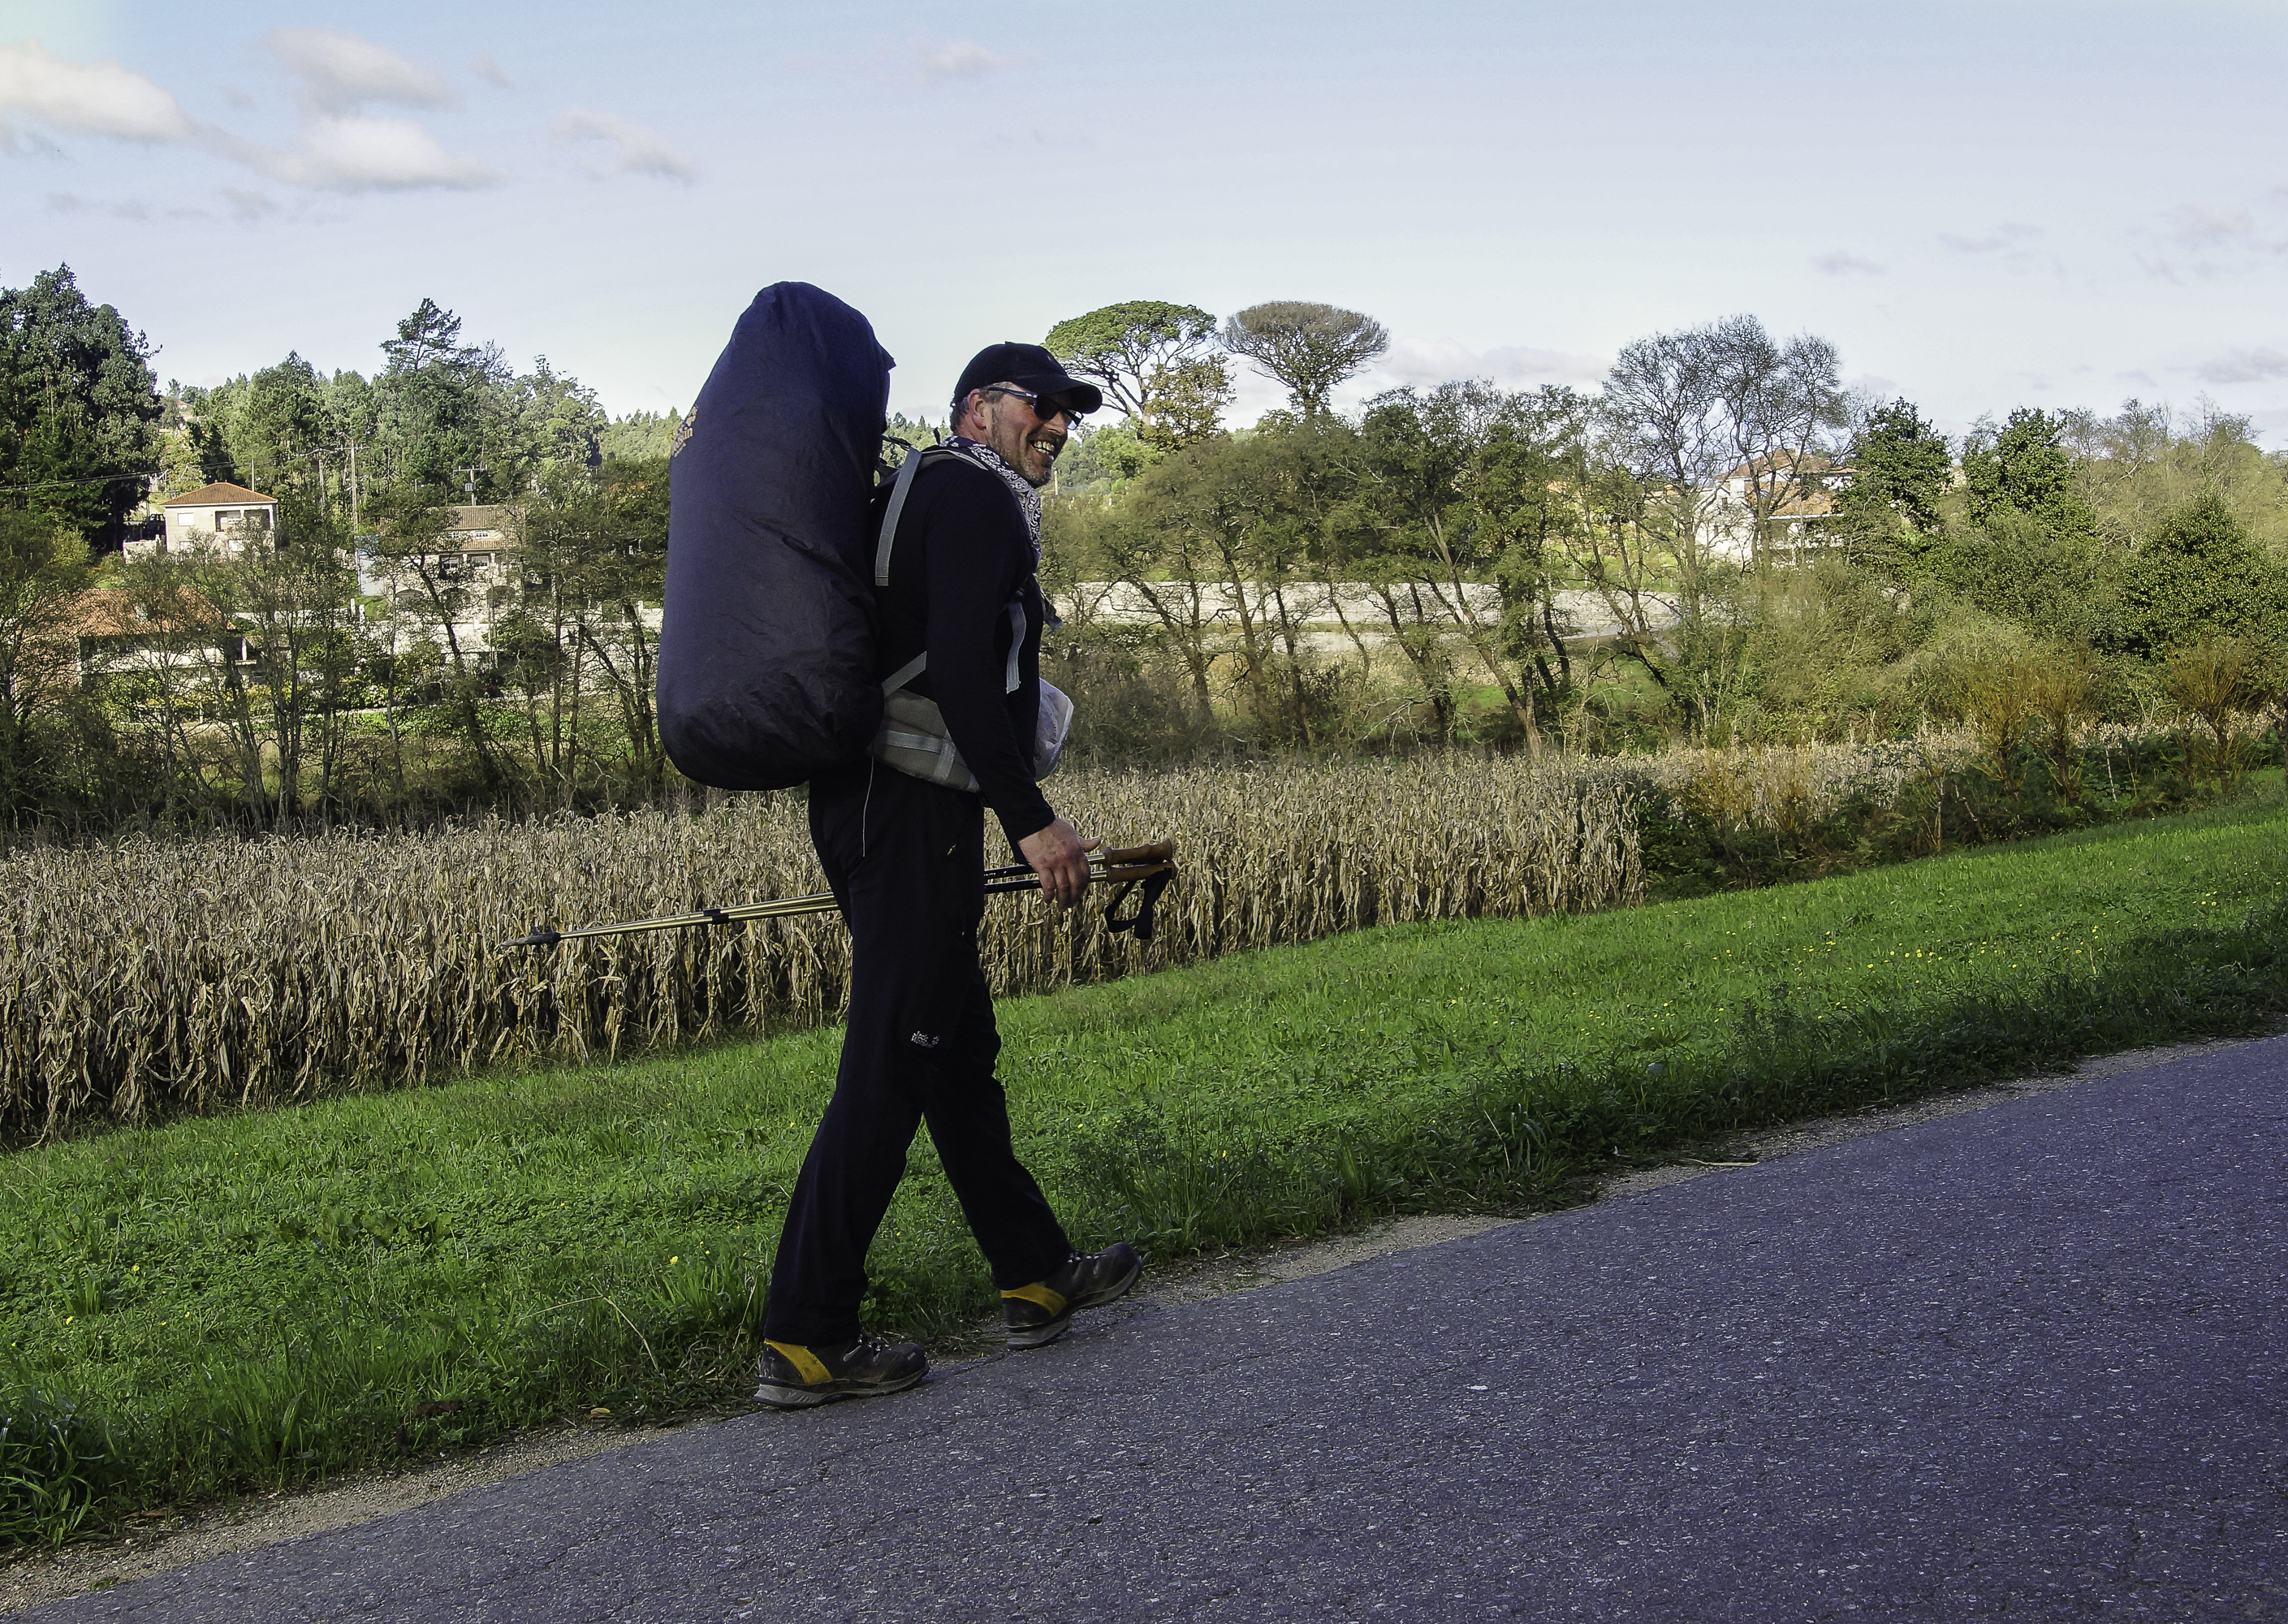
landscape, photo, agriculture, paisajes, a77, g, ggl1, gaby1, xovesphoto, varios, some, sonya77, xelodegalicia, sonya77v, tamron180mmmacro, caminodesantiagoportugu s, gabrielcoru a